Linzer torte
Also known as:
bar - Bavarian: Linzer Tuatn
cs - Czech: Linecký koláč
da - Danish: Linse
de - German: Linzer Torte
es - Spanish: Tarta Linzer
fa - Persian: تورته لینتسر
fi - Finnish: Linzin torttu
fr - French: Linzer Torte
he - Hebrew: לינצר טורטה
hy - Armenian: Լինցի տորթ
it - Italian: Torta Linzer
ja - Japanese: リンツァートルテ
jv - Javanese: Linzer torte
ko - Korean: 린처 토르테
mk - Macedonian: Линцер торта
pt - Portuguese: Linzertorte
ru - Russian: Линцский торт
sr - Serbian: Линцер торта
uk - Ukrainian: Торт Лінцер
zh - Chinese: 林茲蛋糕
Category: pastry (cake)
Cuisine: Austrian
Associated cuisines: Austrian
Area: Linz
Countries: Austria
Region: Western Europe

The dish is a traditional pastry, a form of shortbread topped with fruit preserves and sliced nuts with a lattice design on top. It is a very short, crumbly pastry made of flour, unsalted butter, egg yolks, lemon zest, cinnamon and lemon juice, and ground nuts, usually hazelnuts, but even walnuts or almonds are used, covered with a filling of redcurrant, raspberry, or apricot preserves. Unlike most tortes, it is typically single layered like a pie or tart. It is covered by a lattice of thin dough strips placed atop the fruit. The pastry is brushed with lightly beaten egg whites, baked, and garnished with nuts.

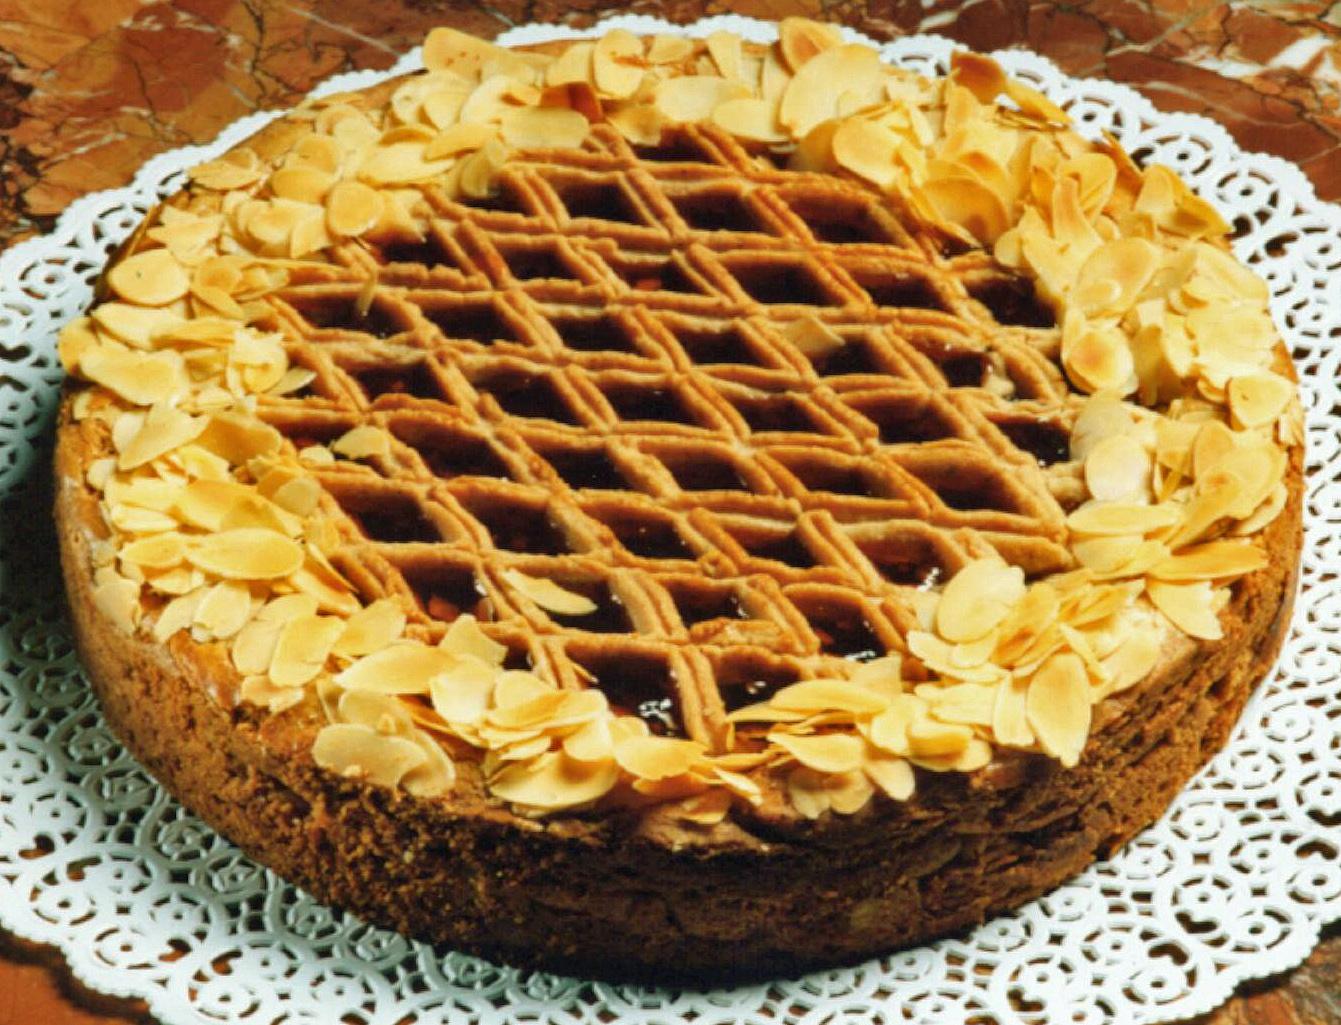